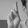
ASL letter: R